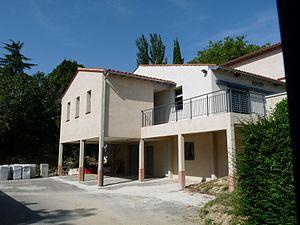
Salle des fêtes et foyer, Vieillevigne, Haute-Garonne, France
Vieillevigne est une commune française située dans le département de la Haute-Garonne, dans la région Occitanie.